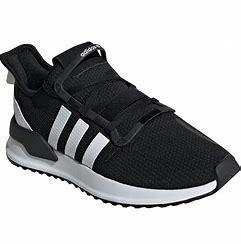
Brand: Adidas
Model: U_path Run